List of Cardcaptor Sakura chapters

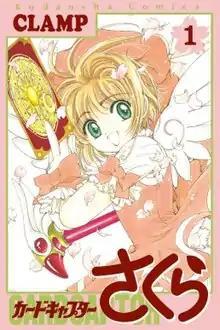
The cover of the first volume of the "Cardcaptor Sakura" manga released by Kodansha on November 22, 1996, in Japan

The manga series "Cardcaptor Sakura" is written and illustrated by the manga artist group Clamp. The first chapter premiered in the June 1996 issue of "Nakayoshi", where it was serialized monthly until its conclusion in the August 2000 issue. The series focuses on Sakura Kinomoto, a fourth grade elementary school student who discovers that she possesses magical powers after accidentally freeing a set of magical cards from the book in which they had been sealed for years. She is tasked with retrieving those cards in order to avoid an unknown catastrophe from befalling the world.